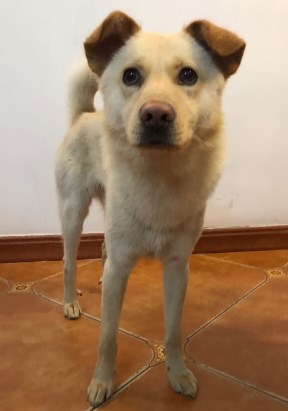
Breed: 1043-n000001-Shiba_Dog